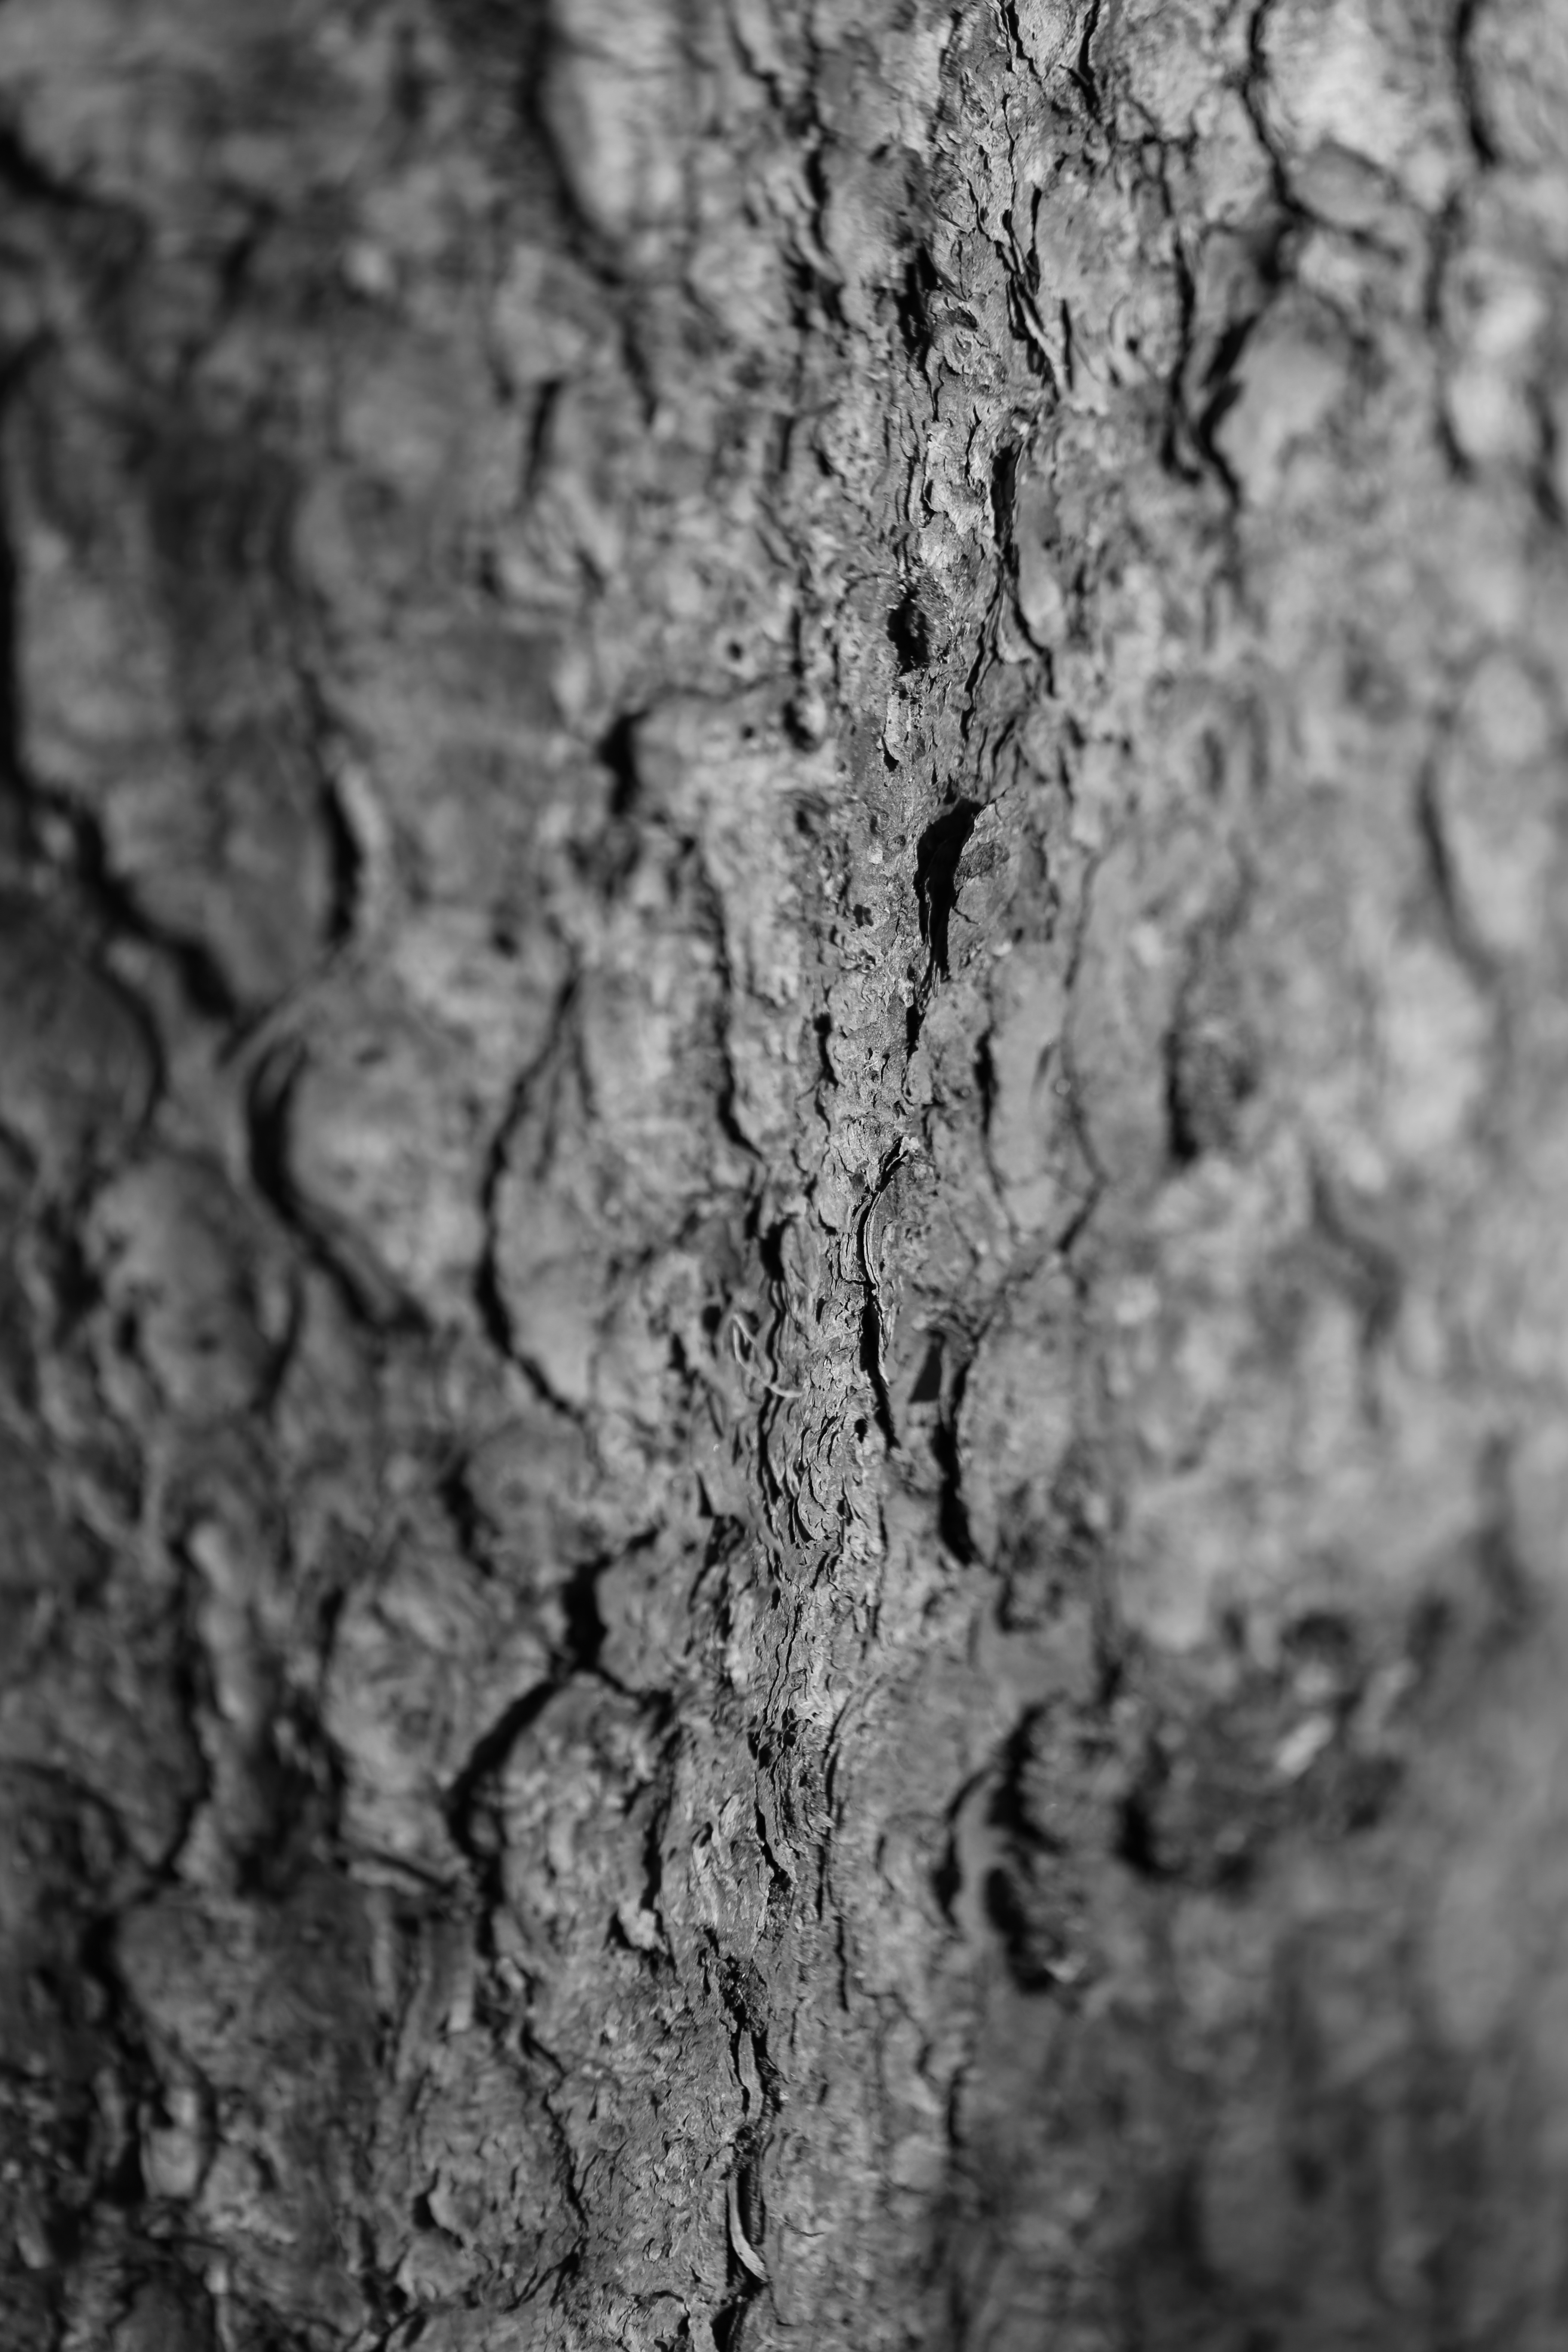
tree, branch, black and white, structure, plant, wood, texture, leaf, flower, trunk, bark, log, soil, monochrome, close up, oak, flowering plant, monochrome photography, plant stem, woody plant, land plant